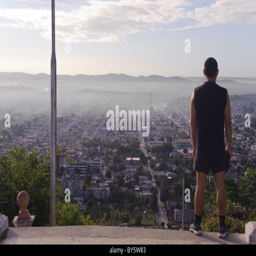
man looking at the city from panoramic view after a footing